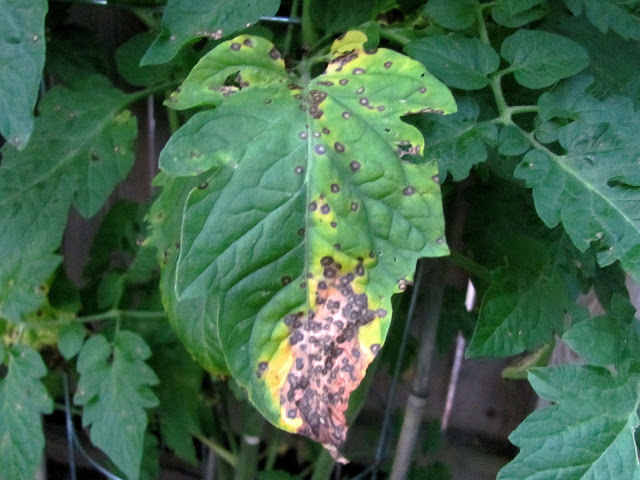
Labels: Potato leaf early blight